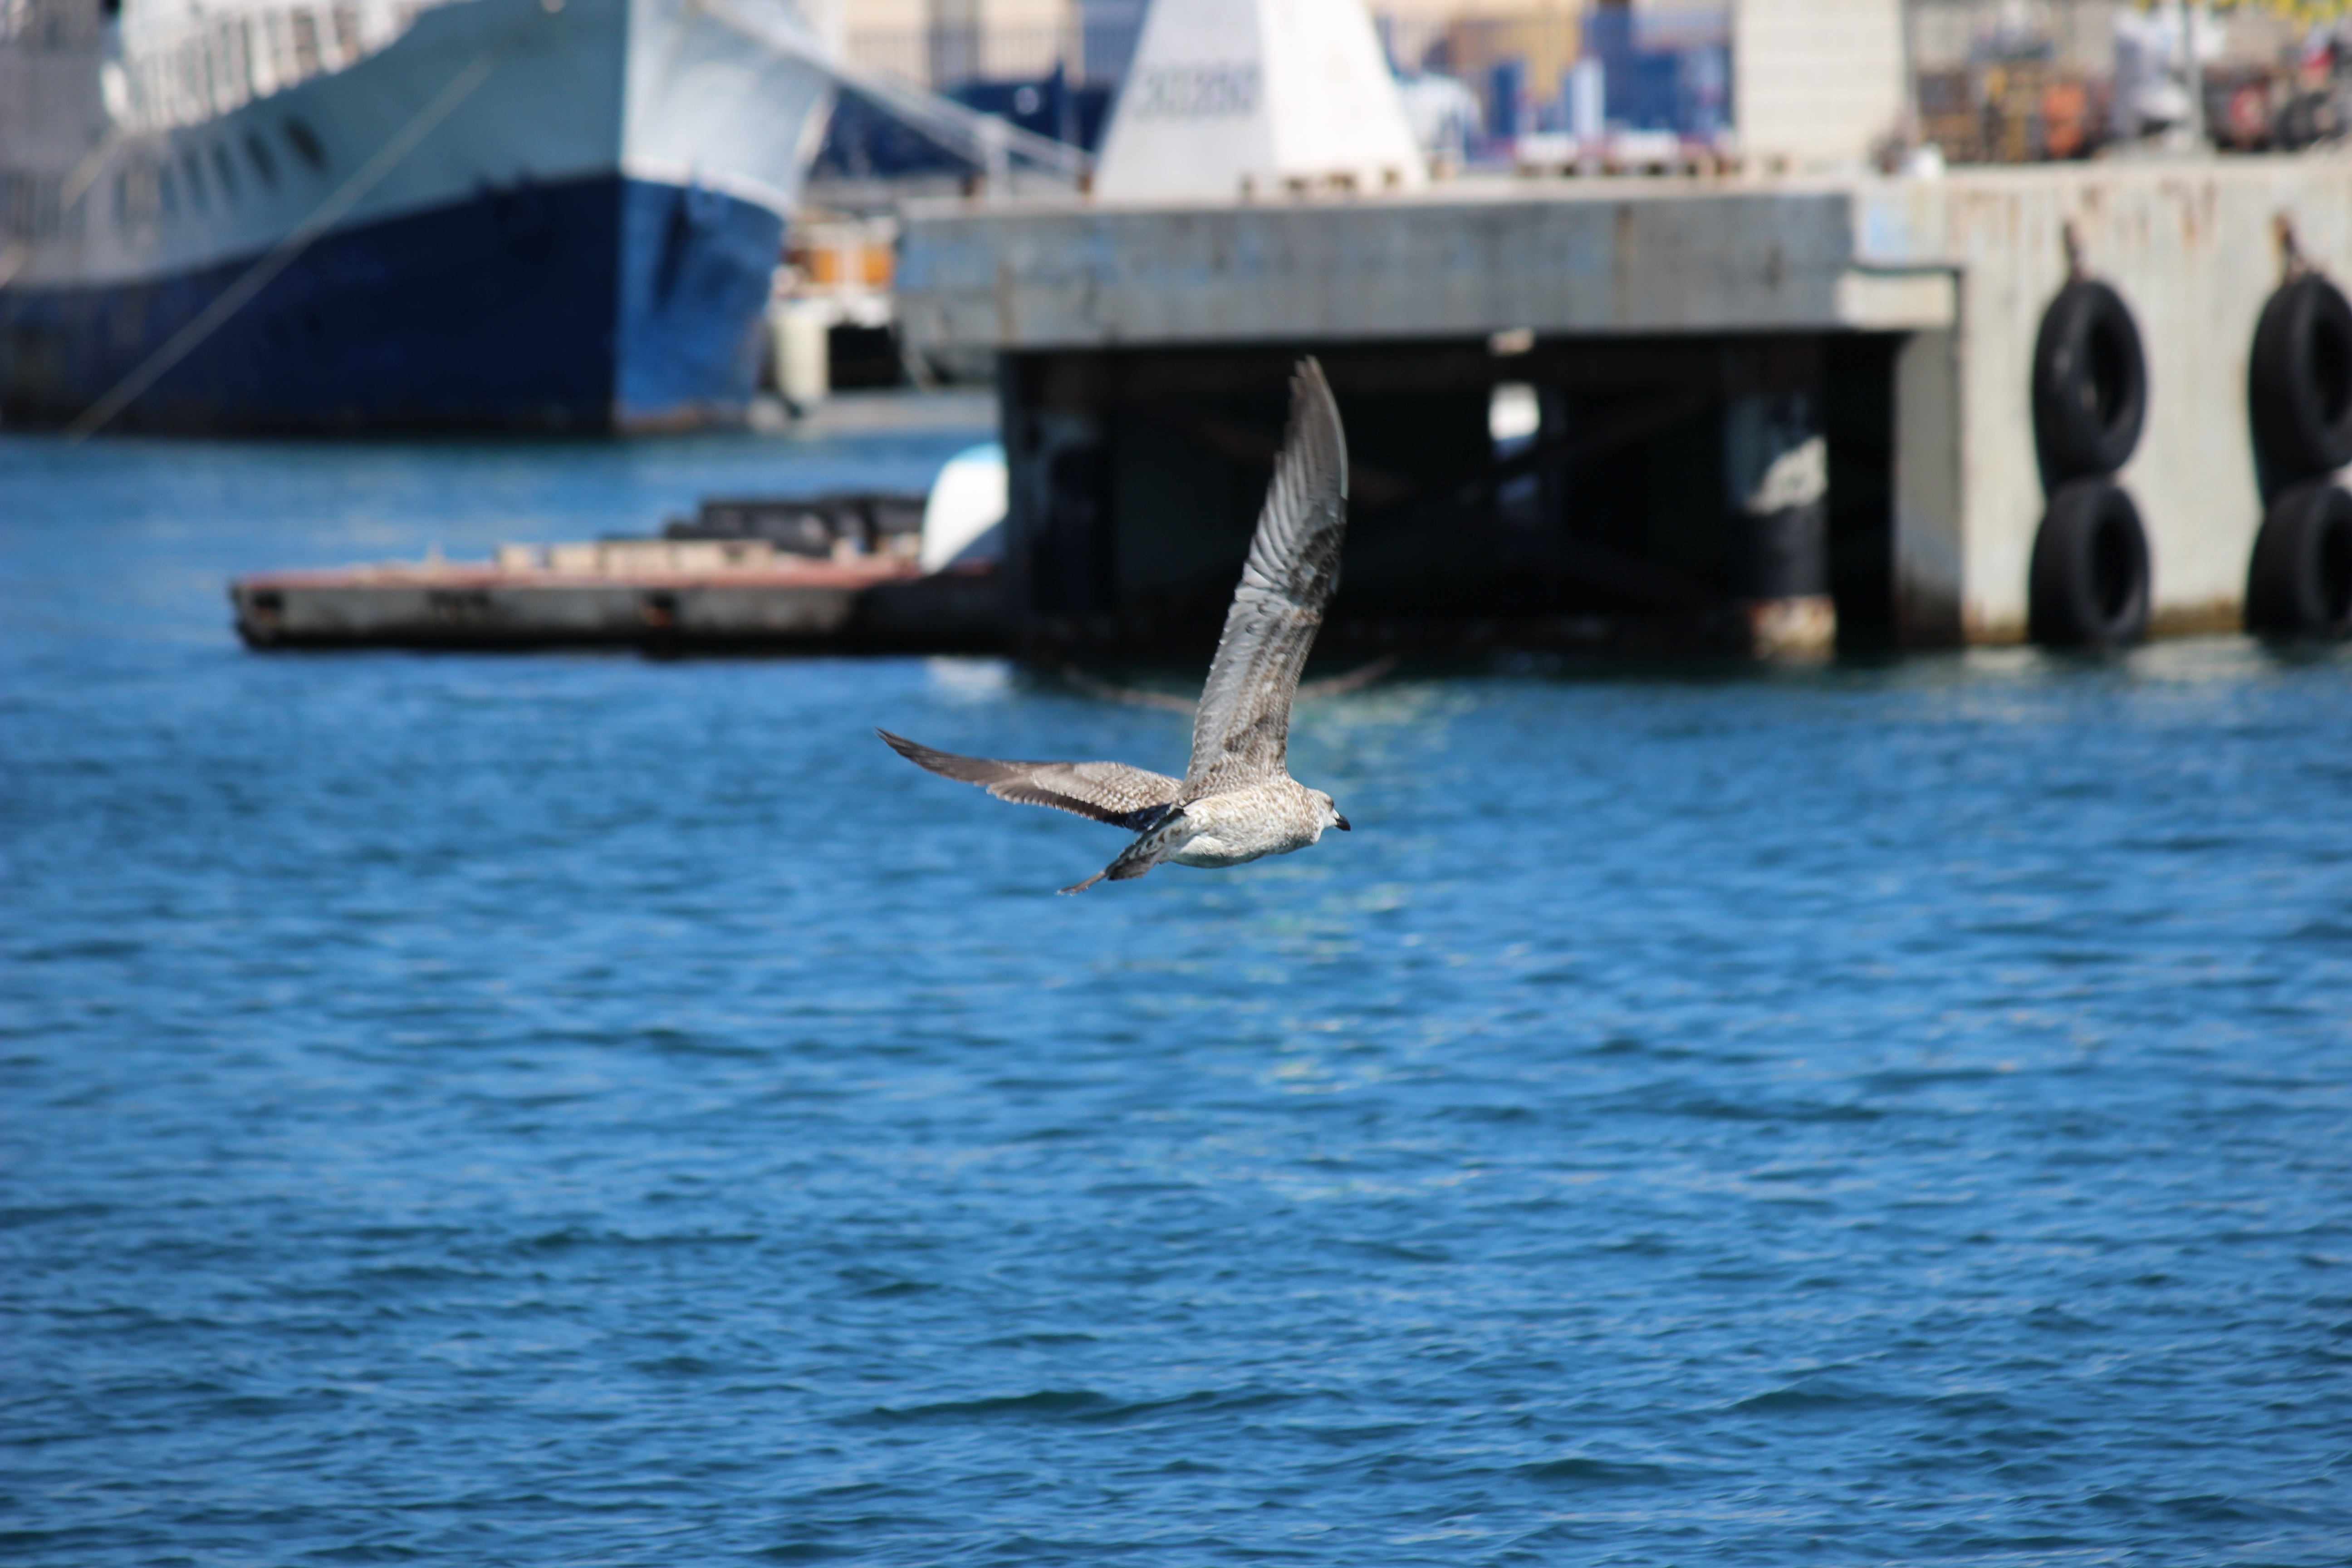
sea, nature, bird, boat, air, animal, seabird, flying, fly, summer, vehicle, gull, flight, boating